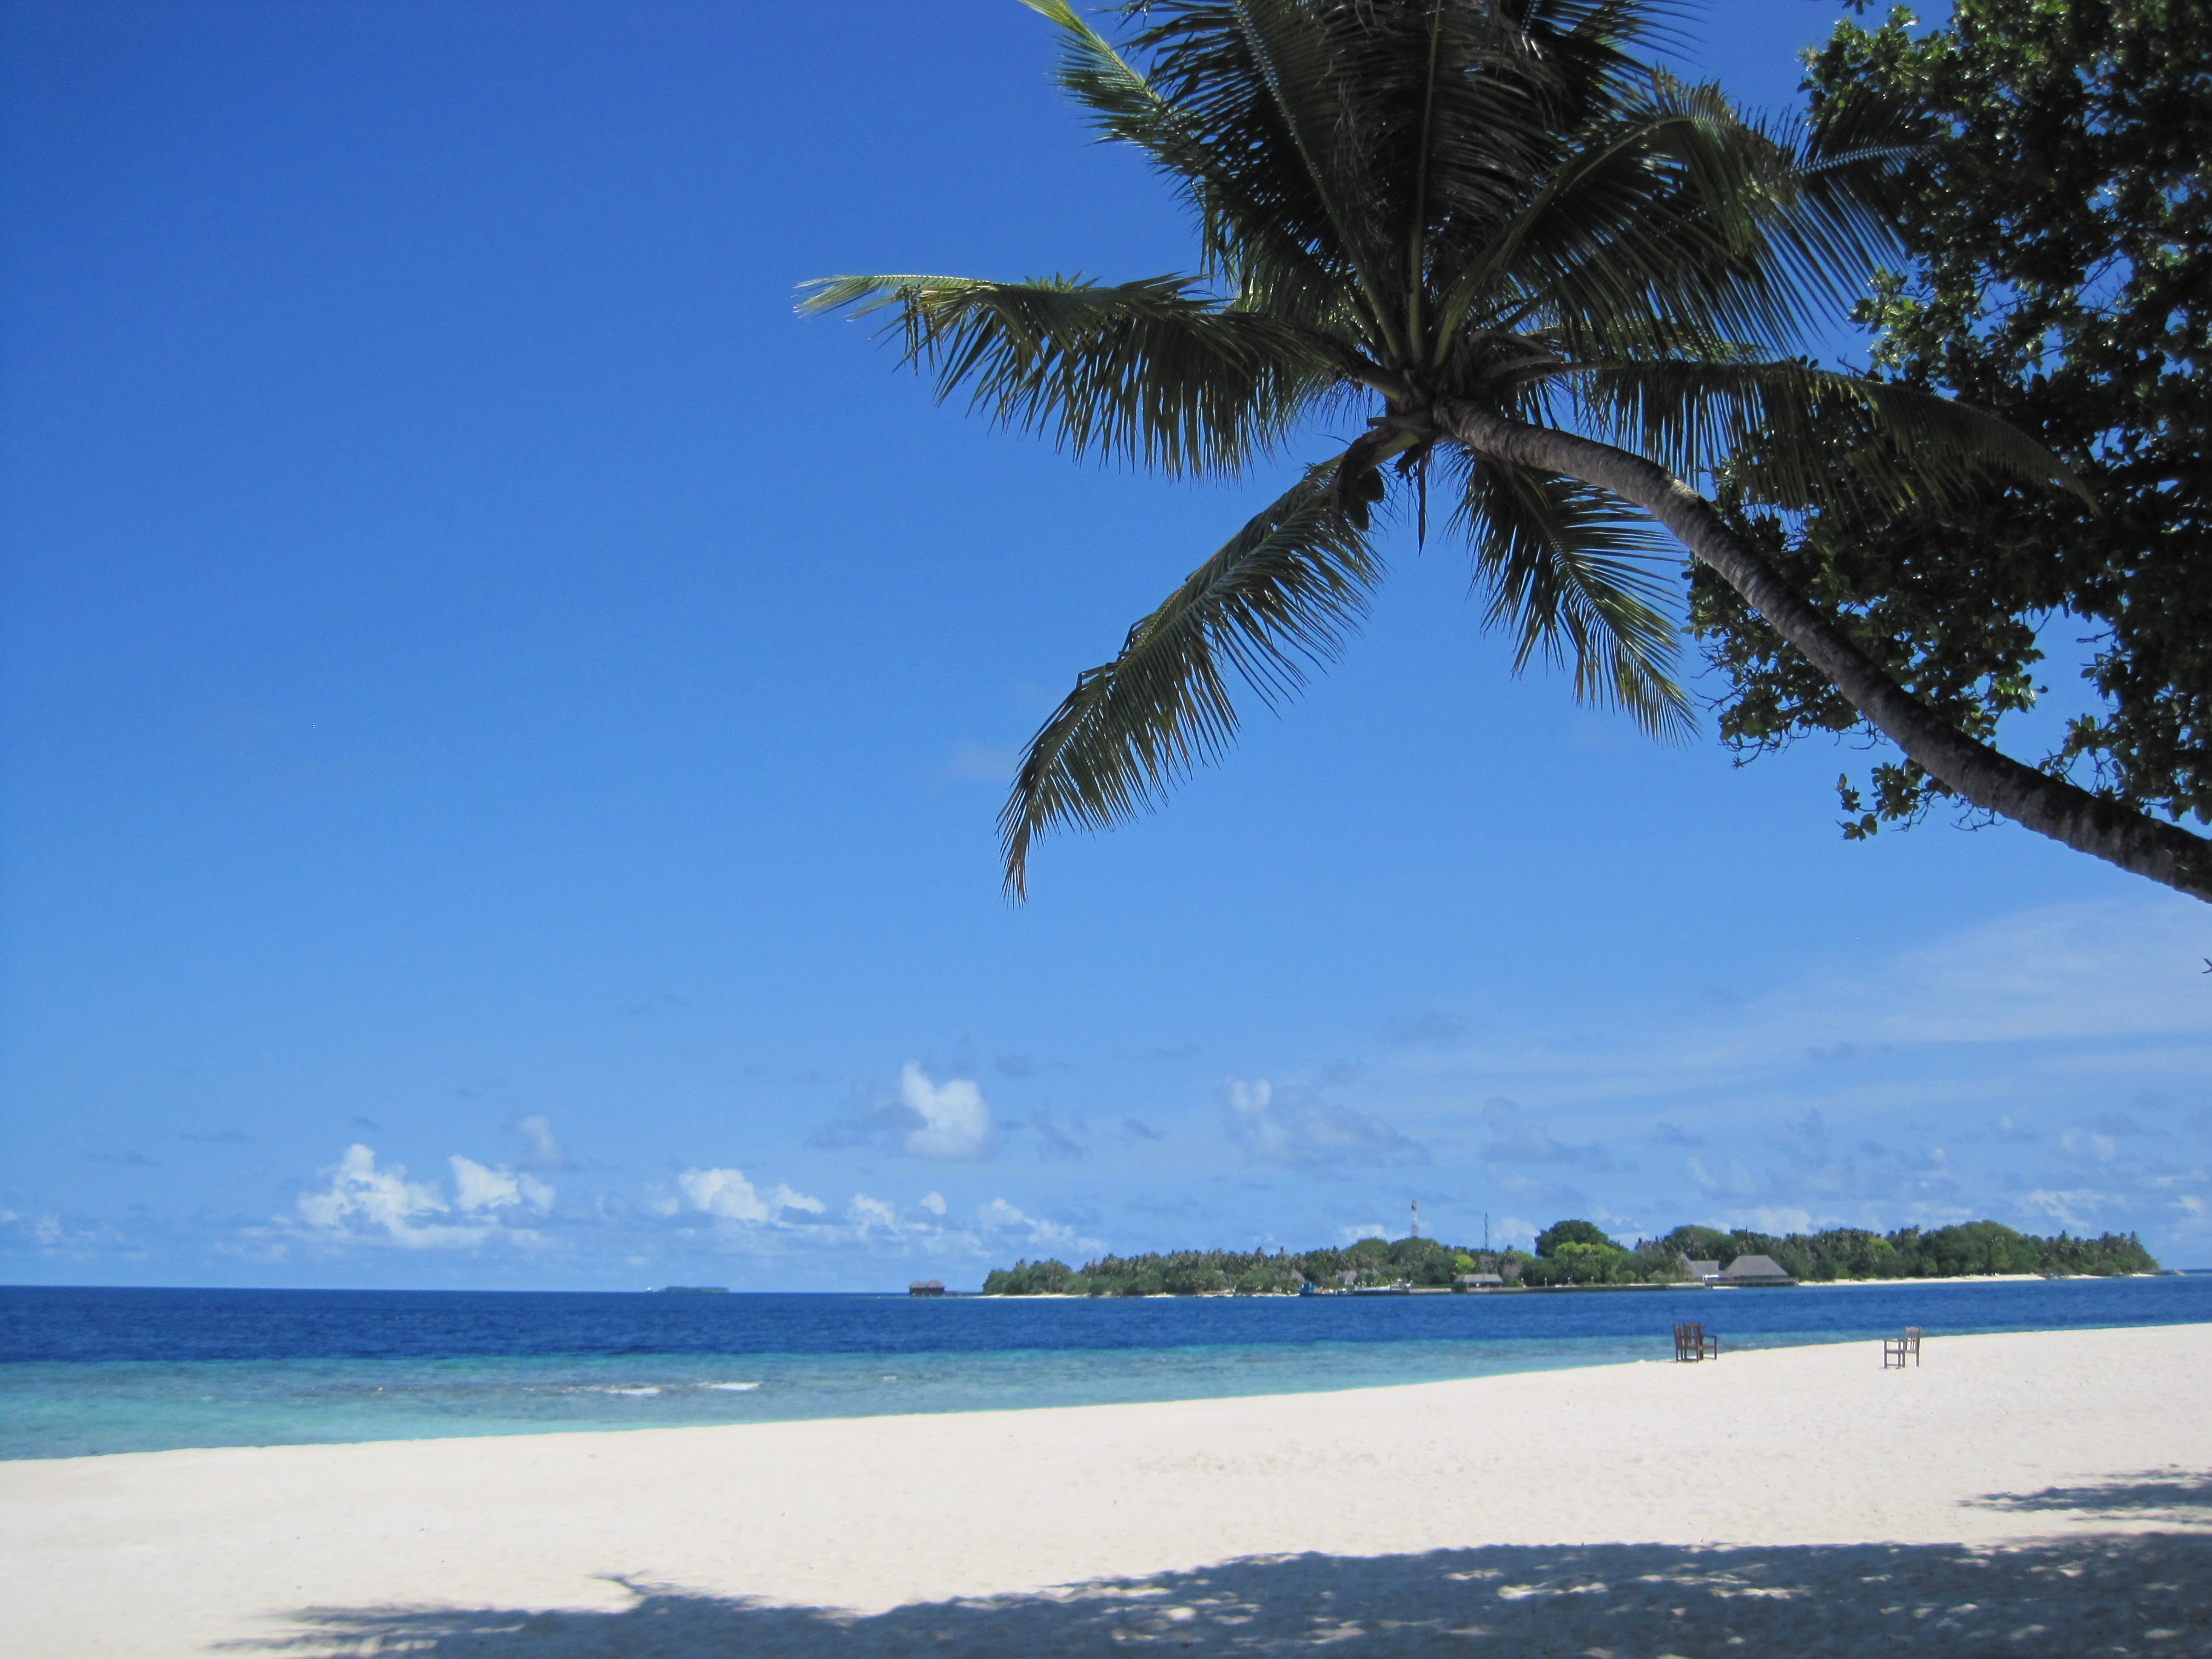
beach, sea, coast, tree, ocean, horizon, sky, sun, shore, lake, vacation, palm, holiday, lagoon, bay, island, body of water, caribbean, tropics, islet, maldives, woody plant, arecales, palm family, bandos